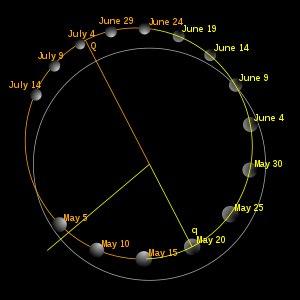
Mercure est la planète la plus proche du Soleil et la moins massive du Système solaire. Son éloignement au Soleil est compris entre 0,31 et 0,47 unité astronomique, ce qui correspond à une excentricité orbitale de 0,2 — plus de douze fois supérieure à celle de la Terre, et de loin la plus élevée pour une planète du Système solaire. Elle est visible à l'œil nu depuis la Terre avec un diamètre apparent de 4,5 à 13 secondes d'arc, et une magnitude apparente de 5,7 à −2,3 ; son observation est toutefois rendue difficile par son élongation toujours inférieure à 28,3° qui la noie le plus souvent dans l'éclat du soleil. En pratique, cette proximité avec le soleil implique qu'elle ne peut être vue que près de l'horizon occidental après le coucher du soleil ou près de l'horizon oriental avant le lever du soleil, en général au crépuscule.